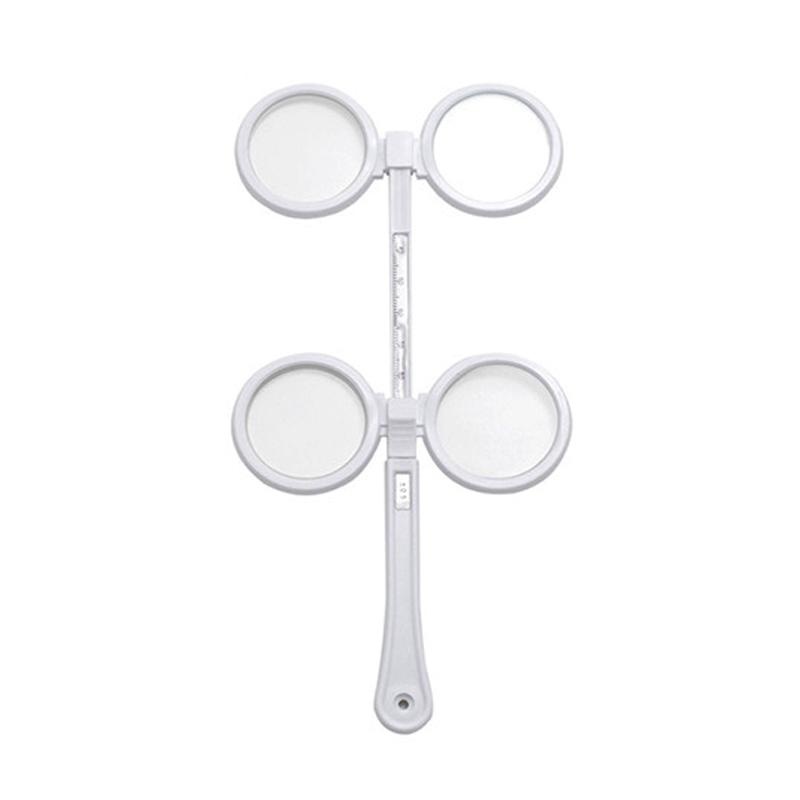
50 (20/30) Children Vision Training Adjustable Interpupillary Distance Flip Racket
1. The interpupillary distance range is adjustable from 44 to 87 mm, and can be used by both children and adults 2. High-definition resin lenses are used, the lenses are clear and transparent, and the readings are accurate 3. The frame is sturdy and not heavy, and the operation is convenient and simple 4. Equipped with a matte film vision card, which is non-reflective and clear and easy to read 5. Material: glass lens + plastic 6. Optional degrees: +/-50 degrees, +/-100 degrees, +/-150 degrees, +/-200 degrees, +/-250 degrees, +/-300 degrees, +/-350 degrees, +/-400 degrees 7. Interpupillary distance range: 44-87 mm 8. Product size: 19.8 x 9.9 cm 9. Weight: 118 grams Packing list: -Flip racket x 1 -Vision card x 1 -Instruction manual x 1
Brand: SUNSKY
Category: Health & Beauty > Personal Care > Vision Care > Eyewear Accessories